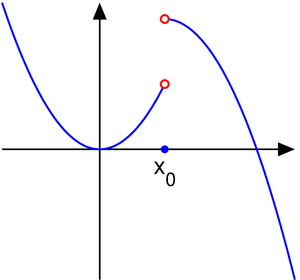
En mathématiques, les fonctions continues sont d'une importance primordiale. Cependant, toutes les fonctions ne sont pas continues. On appelle discontinuité tout point du domaine d'une fonction où celle-ci n'est pas continue. L'ensemble des discontinuités d'une fonction peut être discret, dense voire être le domaine entier.